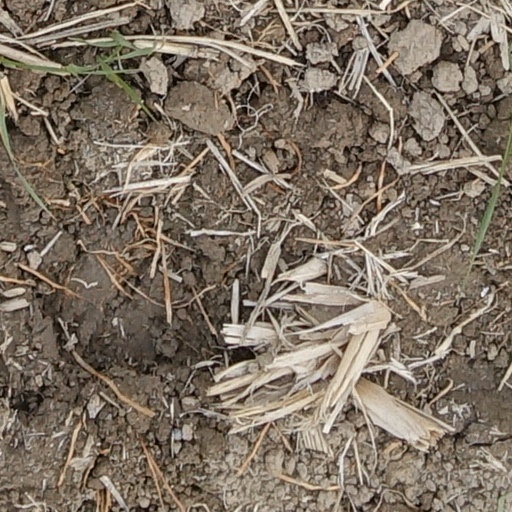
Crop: wheat